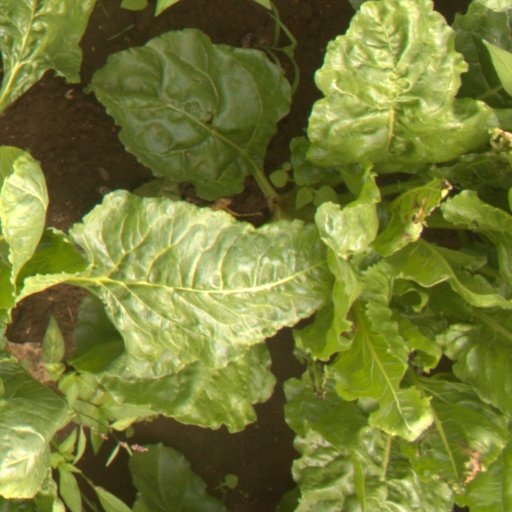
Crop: sugar beet